Combat operations in 2012 during the Battle of Aleppo

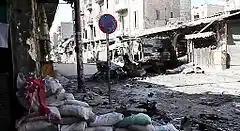
Bombed out vehicles after street fighting.

On 12 August 2012, tanks advanced to the roundabout in Salaheddine district, which was defended by 150 rebels. During the day, rebels attacked a petrol station in Salaheddine, which was being used as a military base, and killed the base's commander and captured badly needed ammunition and weapons.